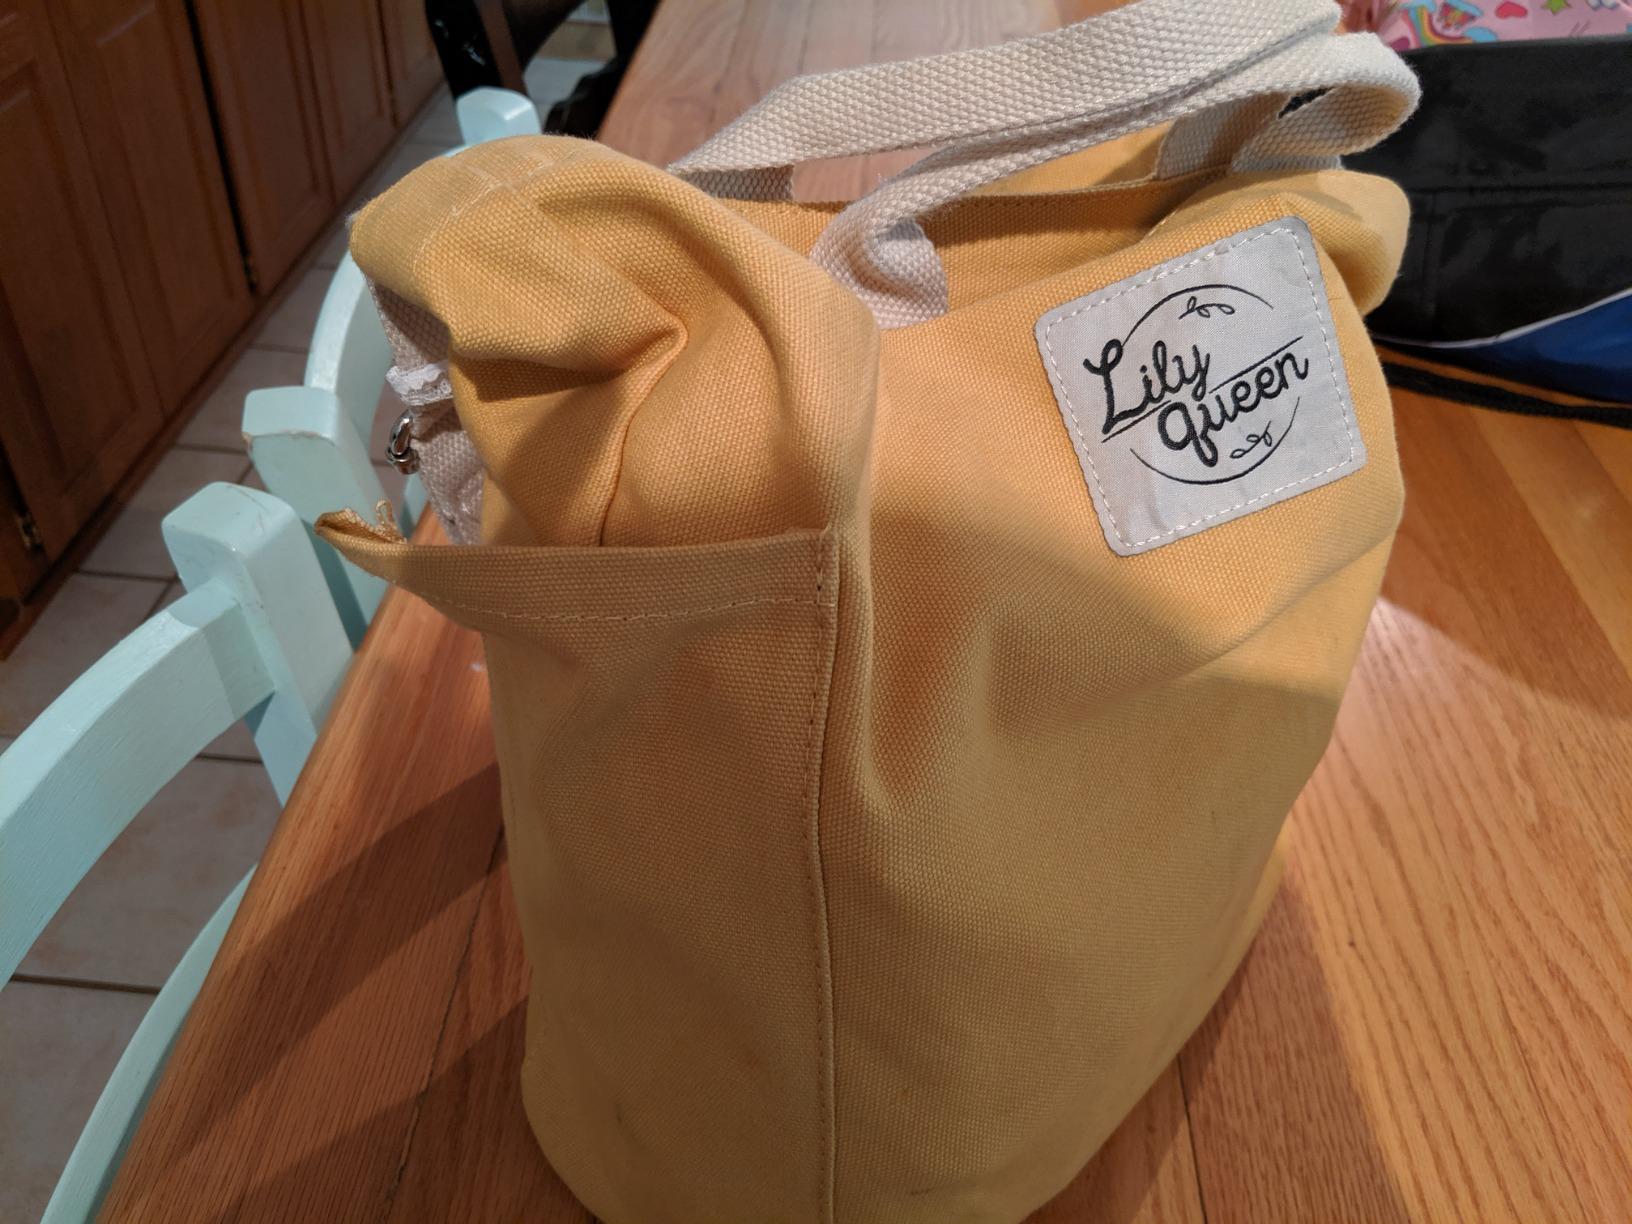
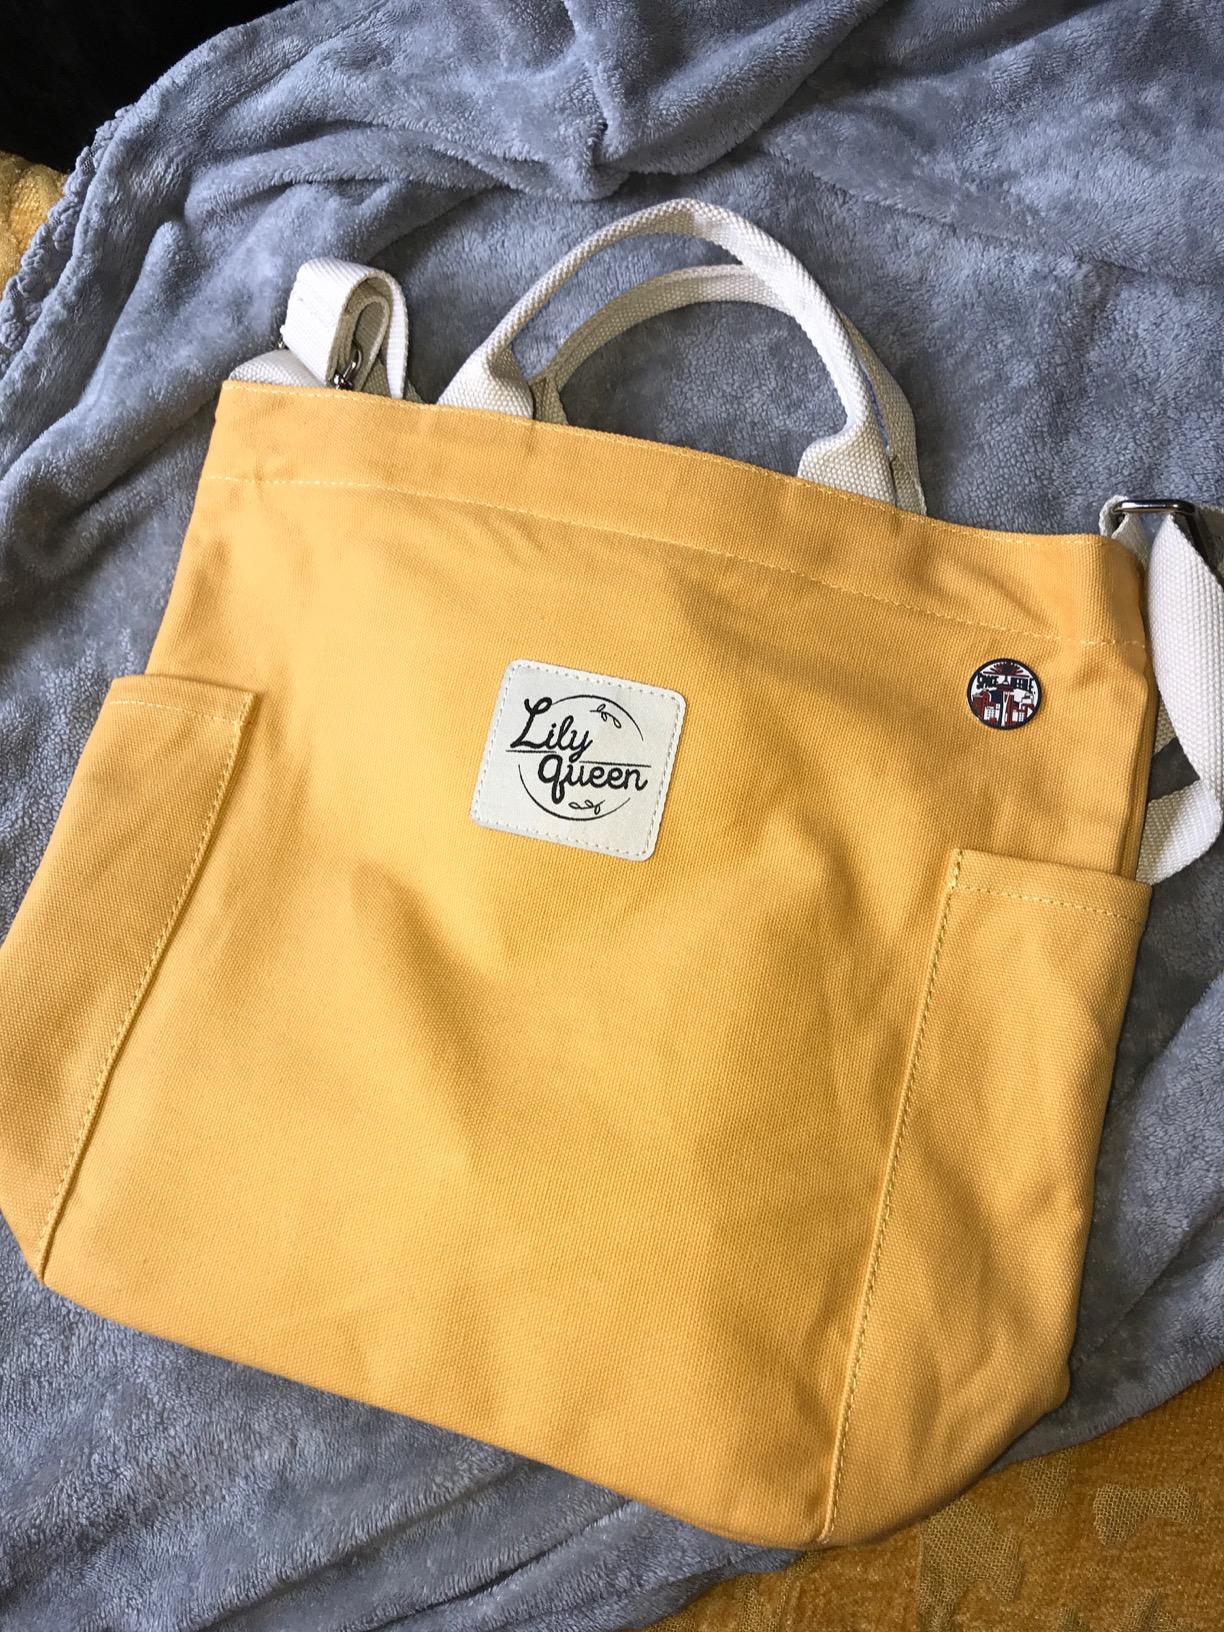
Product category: accessories_handbag
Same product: yes